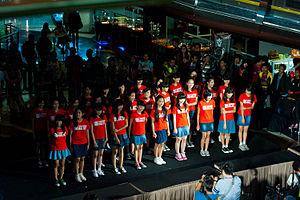
JKT48 est un groupe pop féminin indonésien installé à Jakarta, créé en 2011, sur le modèle du groupe japonais affilié AKB48. Il s'agit du premier groupe-sœur étranger d'AKB48 produite par Yasushi Akimoto.